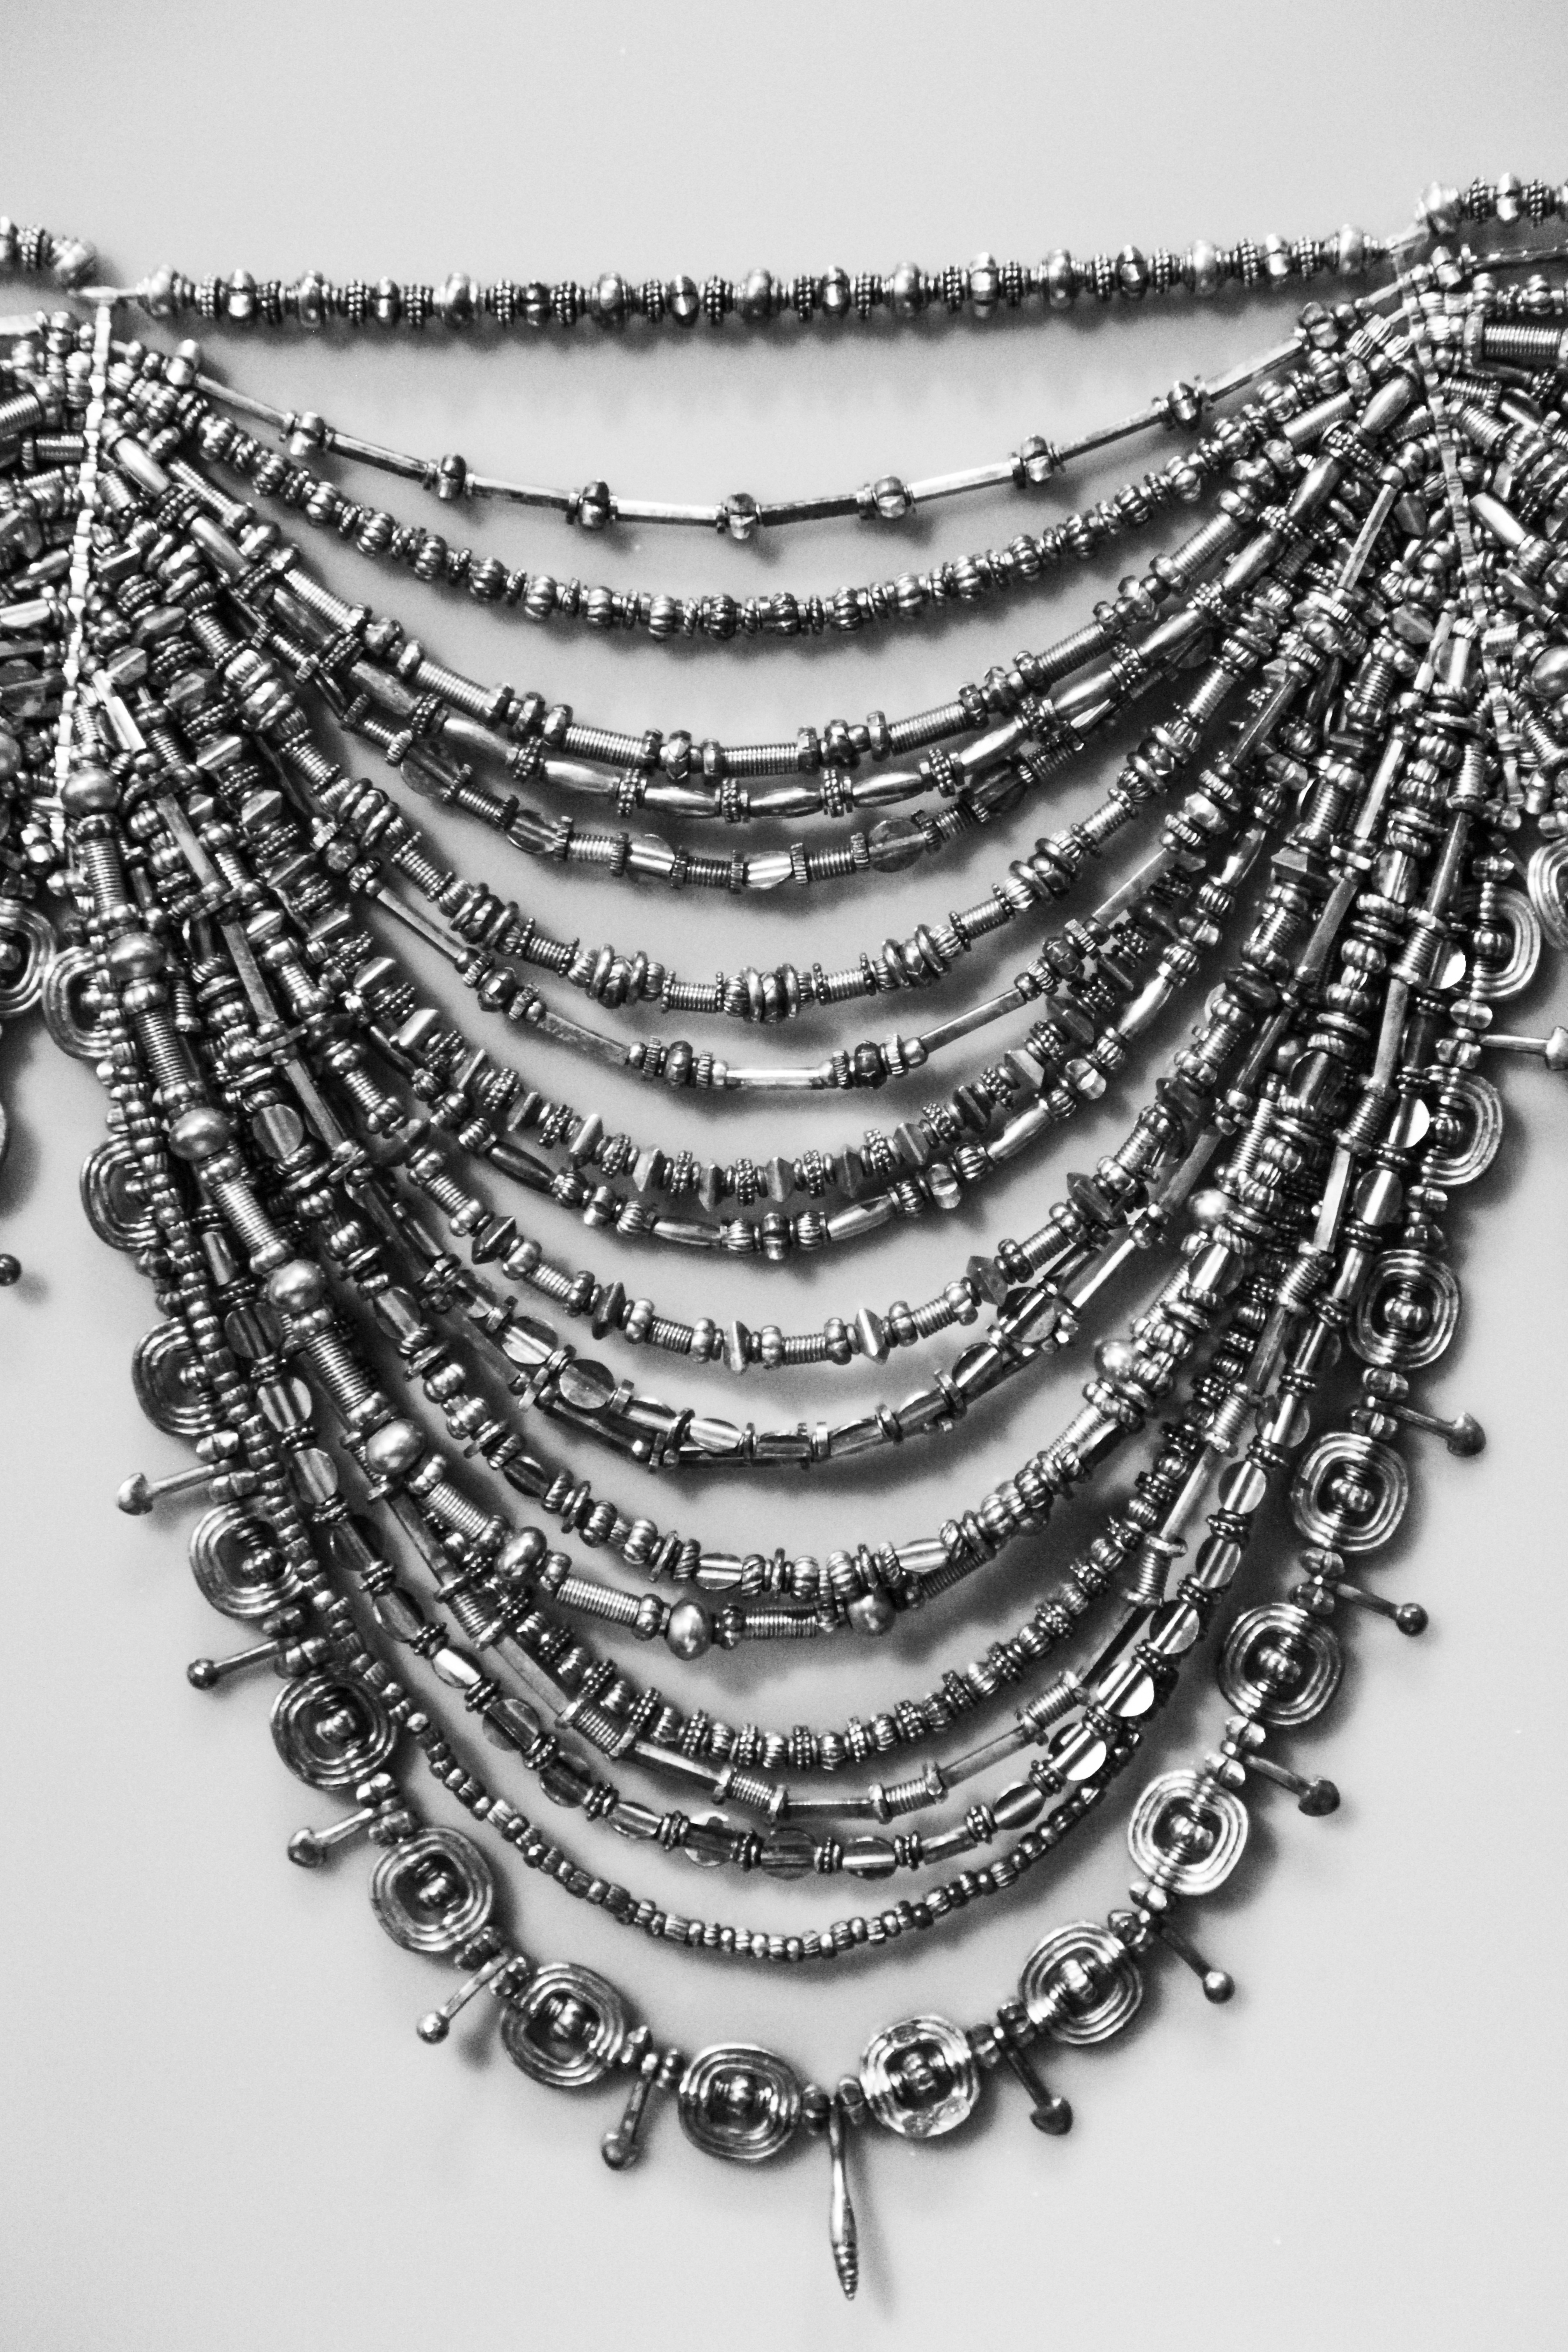
black and white, white, vintage, antique, retro, spiral, chain, flower, old, decoration, pattern, line, golden, metal, ancient, black, bead, material, circle, ornament, necklace, textured, jewellery, art, design, ornate, silver, decorative, beautiful, handmade, bronze, traditional, metallic, aged, bronze age, emboss, monochrome photography, fashion accessory, ancient necklace